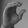
ASL letter: C